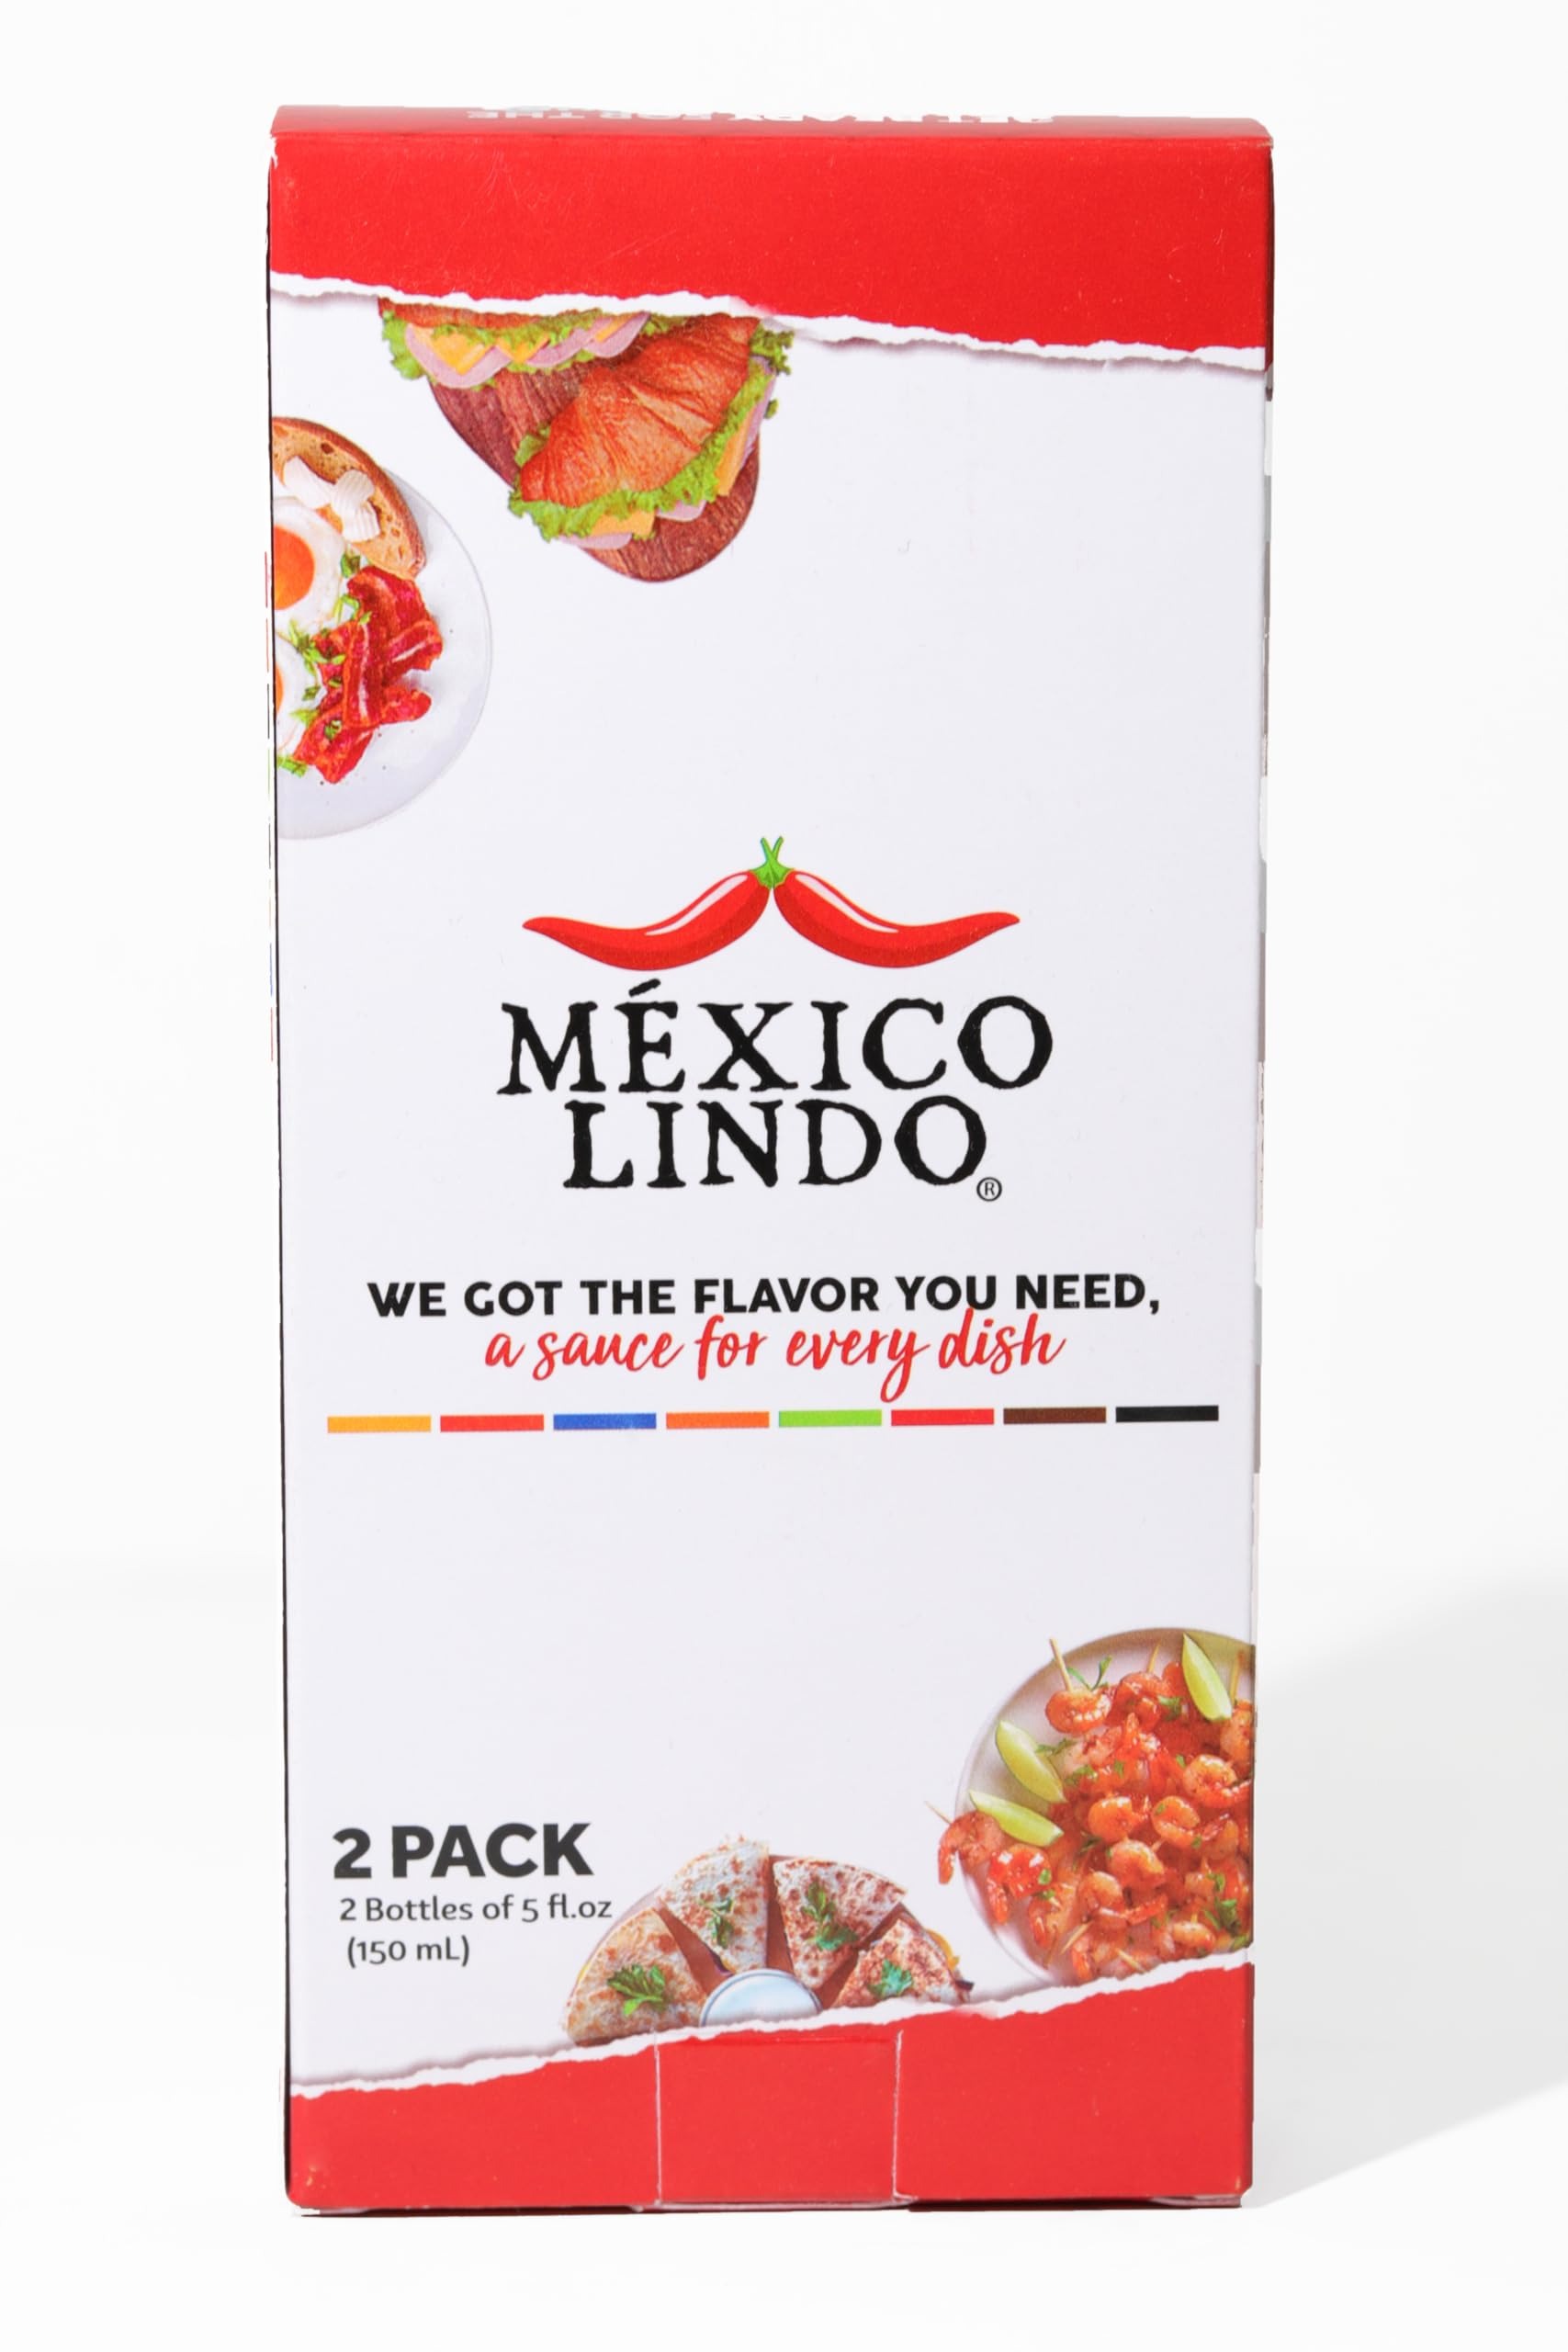
Item Name: Mexico Lindo Chiltepin Hot Sauce Display, 5 fl oz, Pack of 2
Bullet Point 1: CHILTEPIN: 2, five ounce BPA-free plastic bottles of Chiltepin hot sauce
Bullet Point 2: HEAT LEVEL: Noticeable but not overwhelming, ranking at a 14,200 Scoville level
Bullet Point 3: GREAT MARINADE: Made to be the main ingredients in meat, poultry dishes, and snacks
Bullet Point 4: TRADITIONAL: Mexican peppers mixed the way Mexicans have done it for generations. Blends perfectly with tacos, burritos, eggs, chili, or chips
Bullet Point 5: GREAT FLAVOR: Perfectly balanced blend of ripe Habanero peppers and Mexican spices. Our Chiltepin sauce is Sugar-free, which will enhance the profile of your dishes
Value: 10.0
Unit: Fl Oz

Price: 9.49